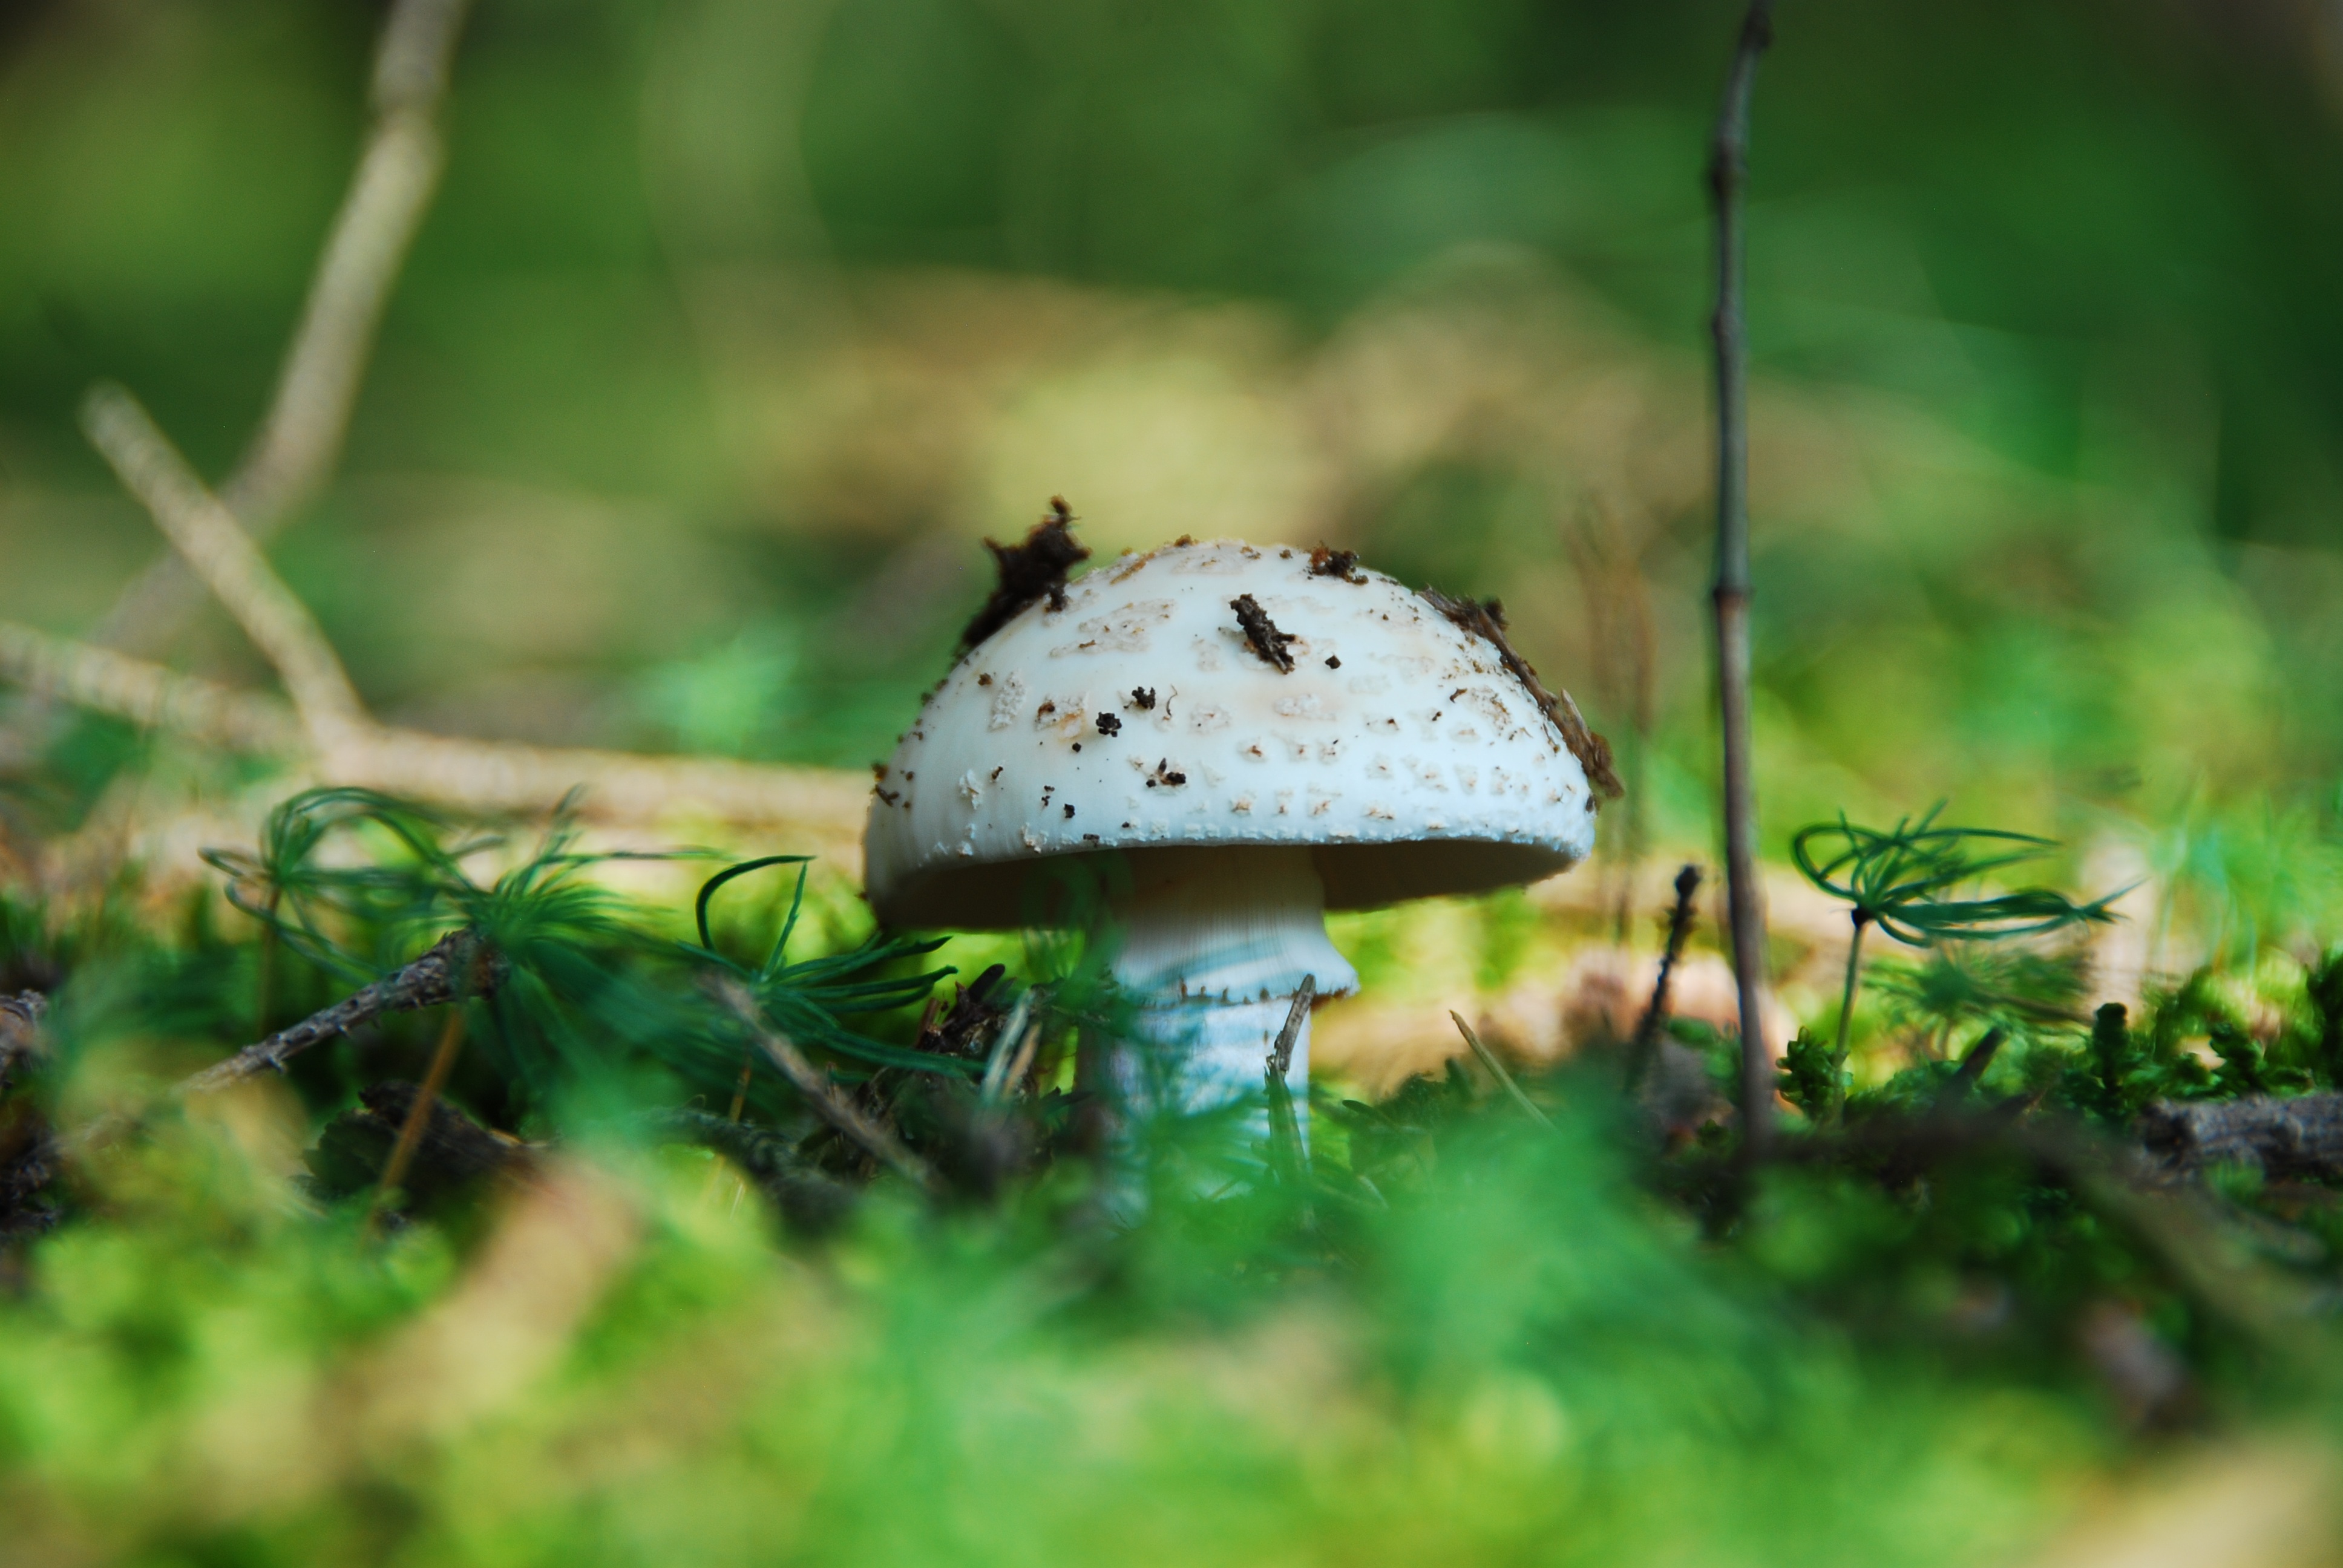
nature, forest, grass, branch, white, lawn, meadow, leaf, flower, wildlife, green, insect, autumn, mushroom, flora, fauna, fungus, woodland, habitat, edible, forest fruit, macro photography, white mushroom, root champignon, natural environment